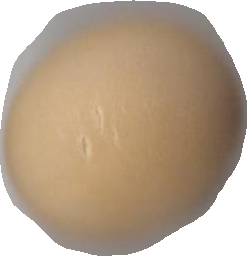
Variety: Grobogan